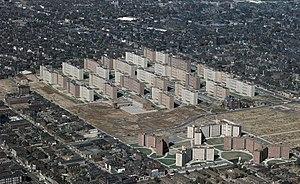
Le déclin urbain, contrairement à la notion de décroissance urbaine, induit l'irréversibilité du processus. Ces deux notions sont malgré tout employées comme synonymes l'une de l'autre. Ce phénomène se répercute sur trois principaux critères : démographique, économique et social.